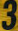
Number: 3